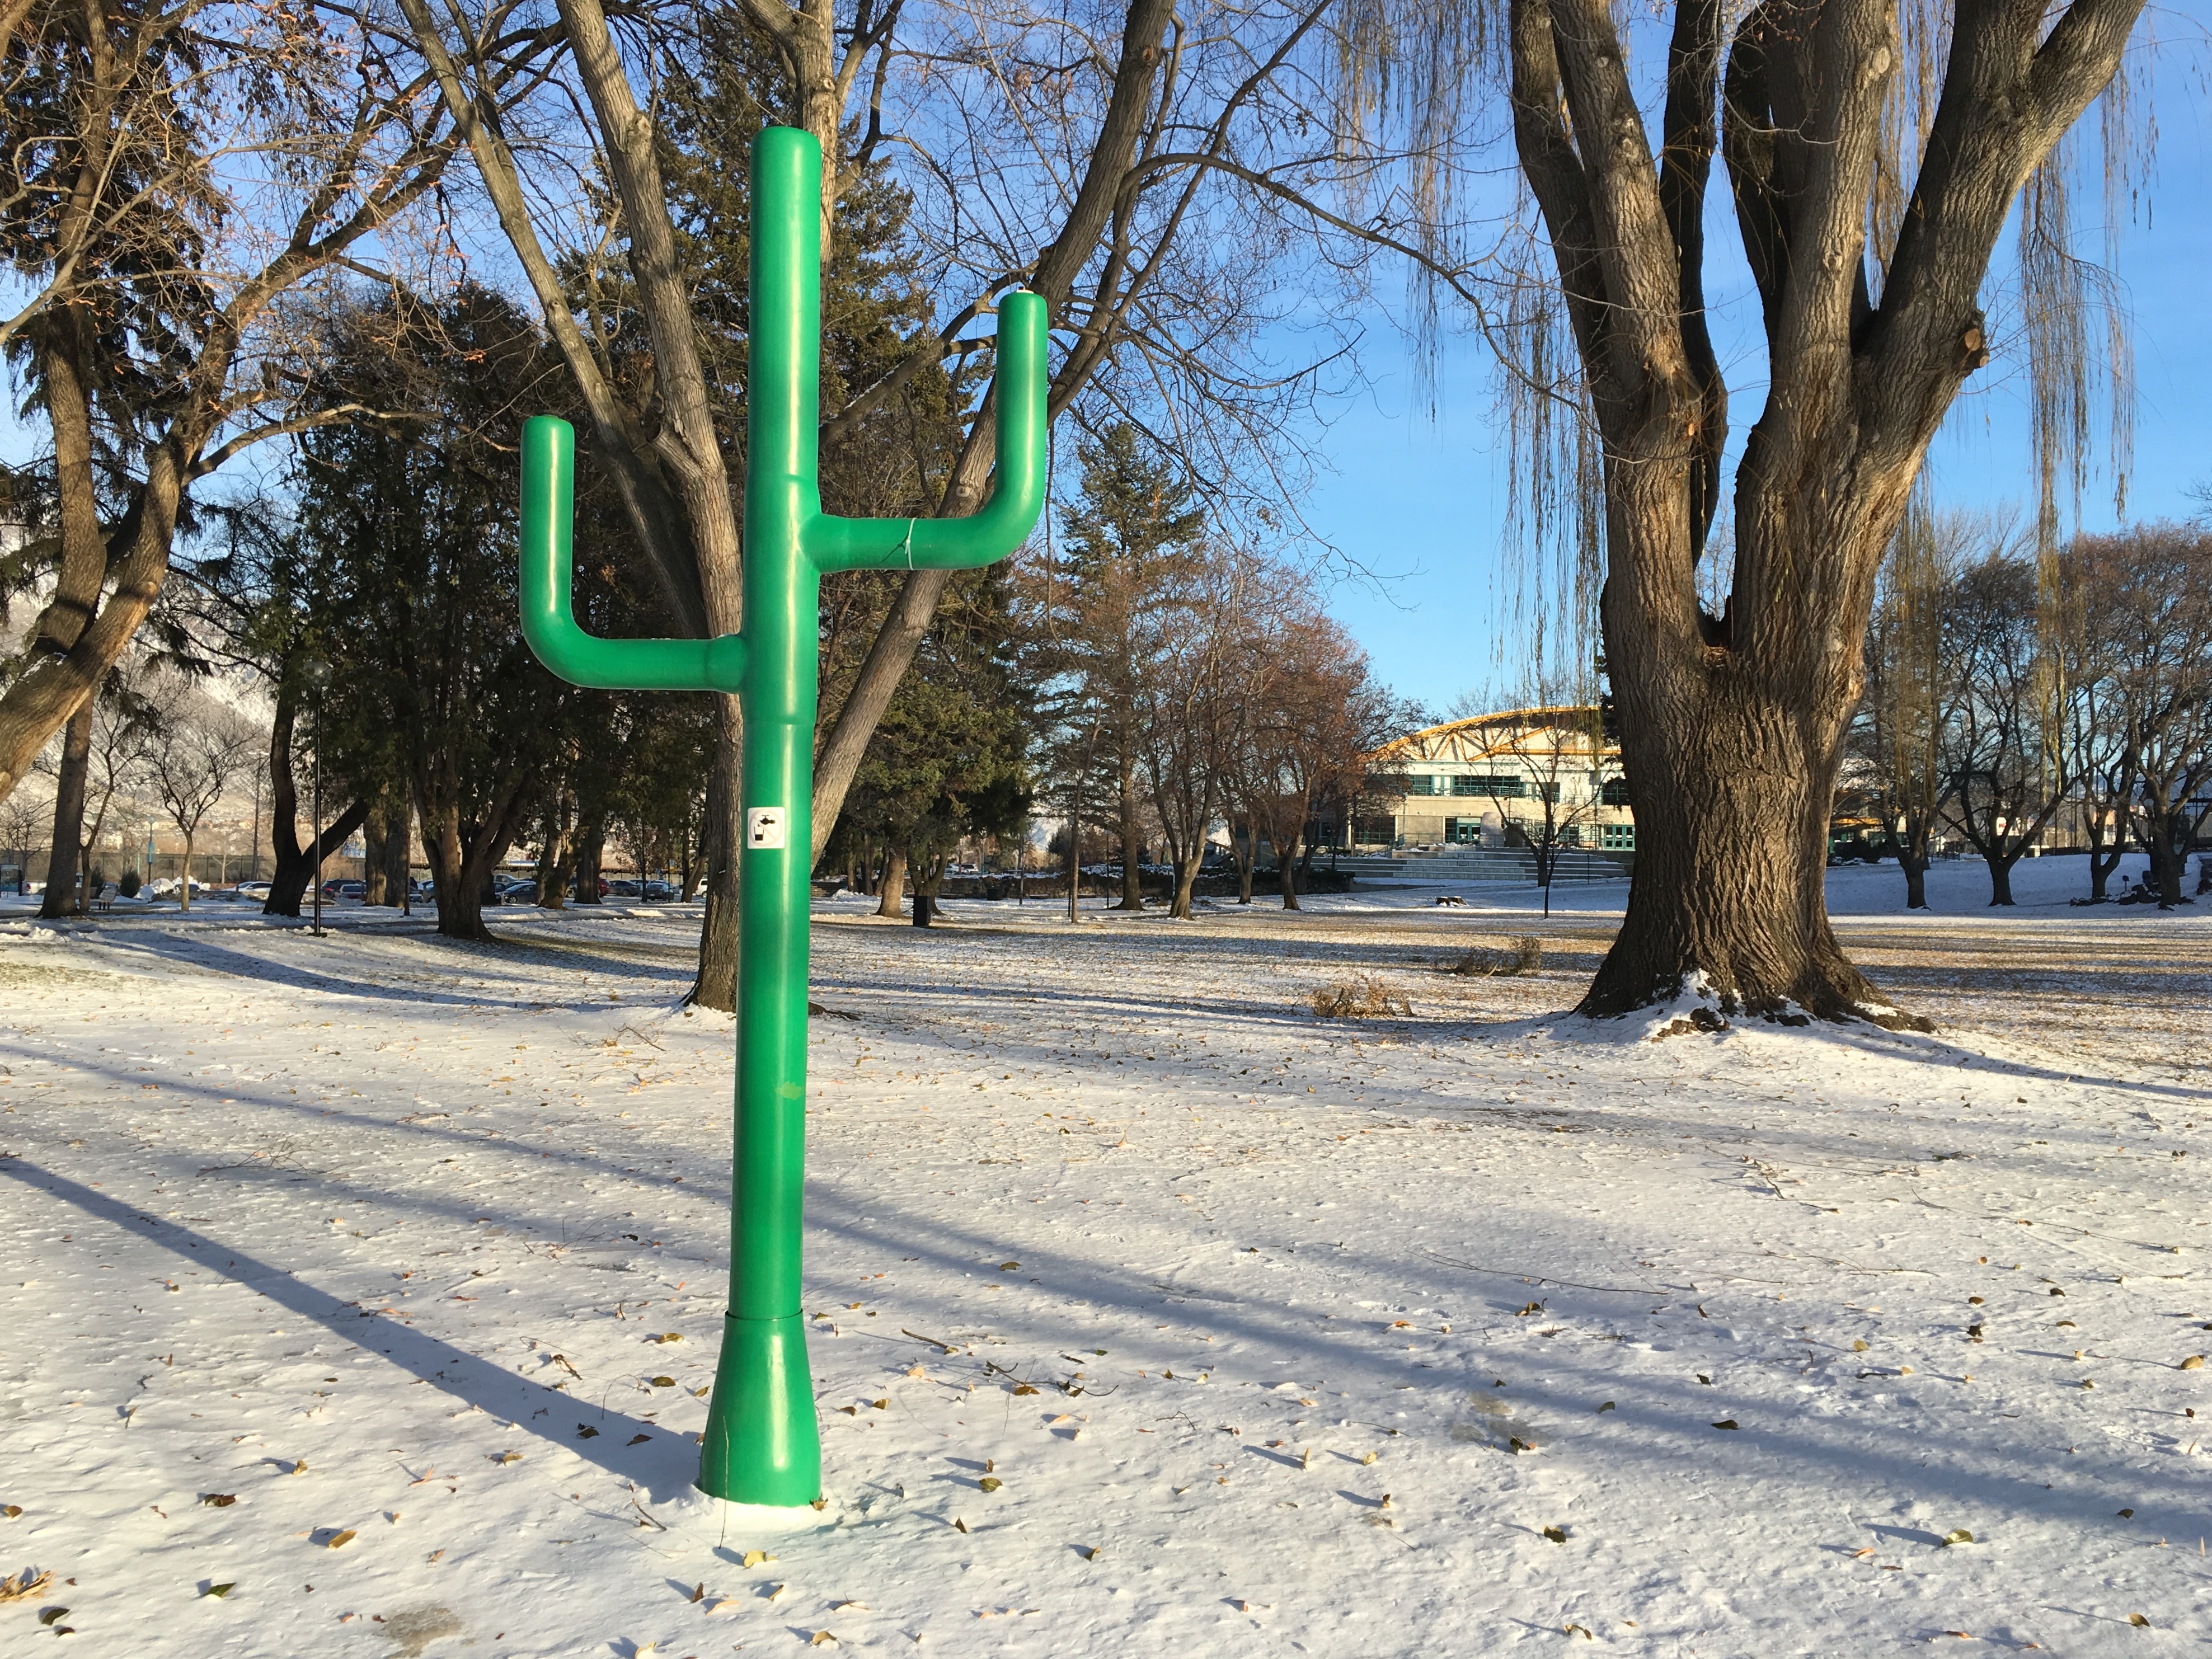
tree, snow, winter, cactus, plant, road, street, city, green, park, street light, lighting, season, public space, playground, woody plant, arecales